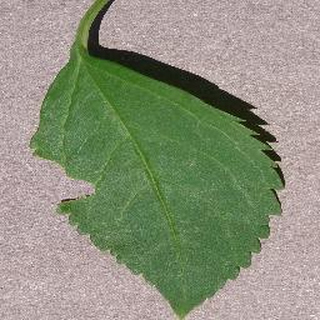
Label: healthy_cherry